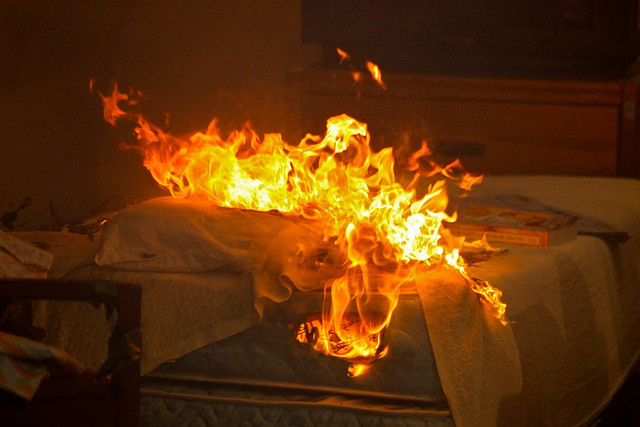
Fire: yes
Smoke: no